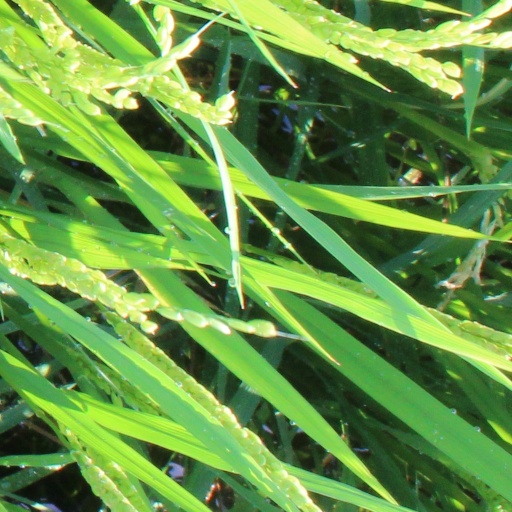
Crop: rice